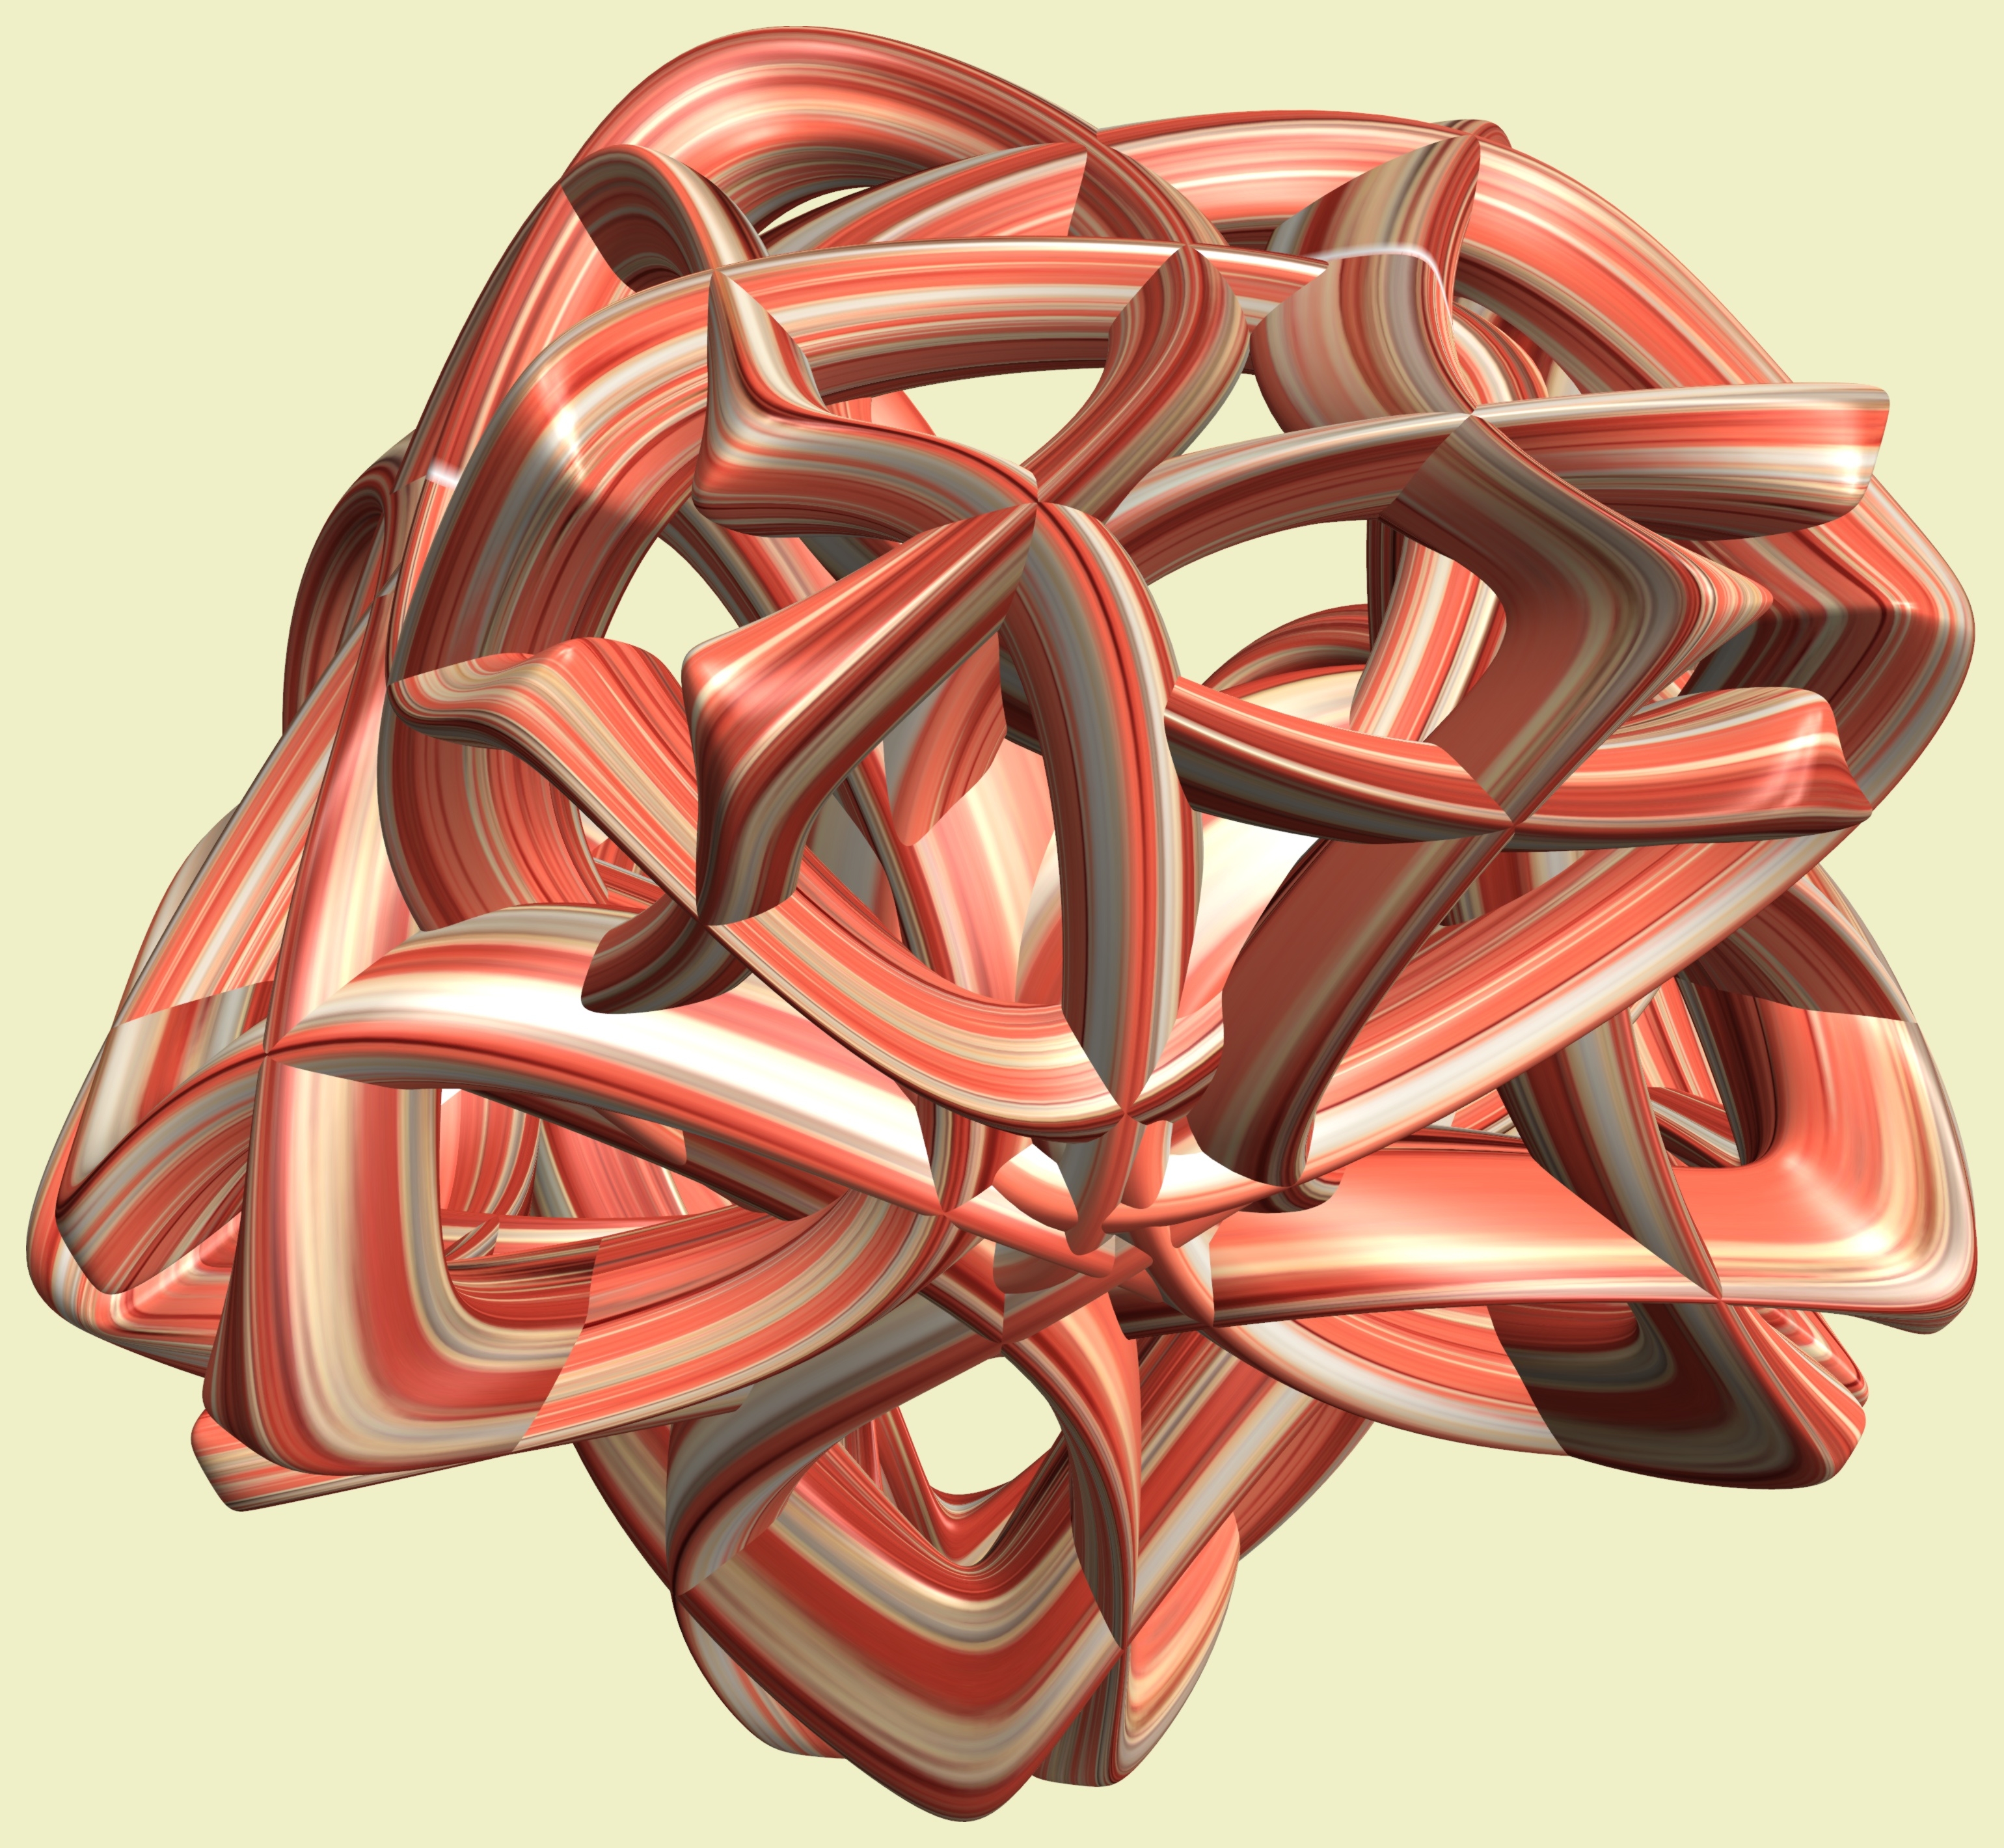
structure, wheel, texture, flower, petal, heart, pattern, red, geometry, sculpture, art, sketch, drawing, illustration, design, symmetry, mesh, 3d, graphic, organ, shape, torus, mathematica, cg, parametricplot3d, code, program, algorithm, mapping, geometricsculpture, lissajous